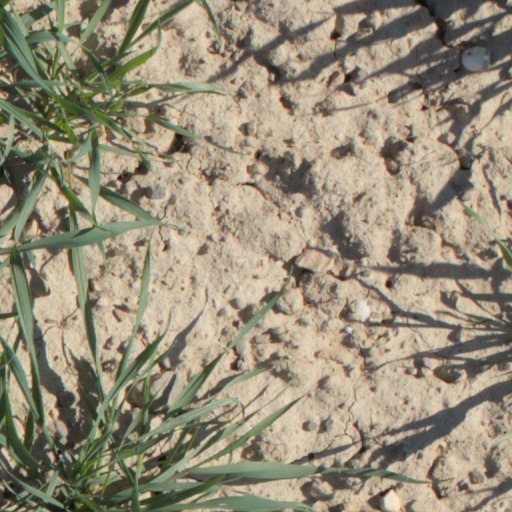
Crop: wheat